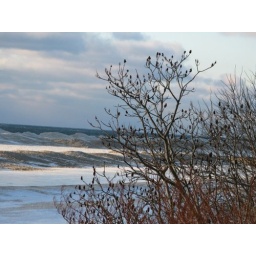
a small plant still standing in the blistering winds